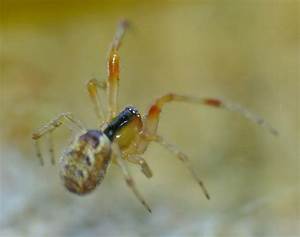
Label: ragno